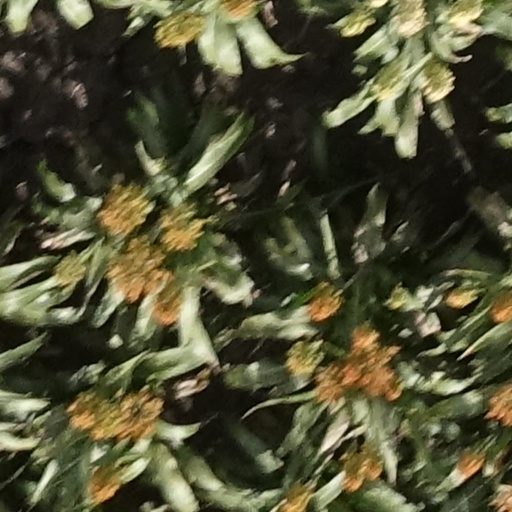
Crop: sorghum